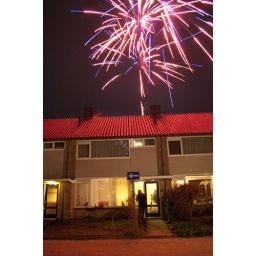
Our house with red fireworks in the background